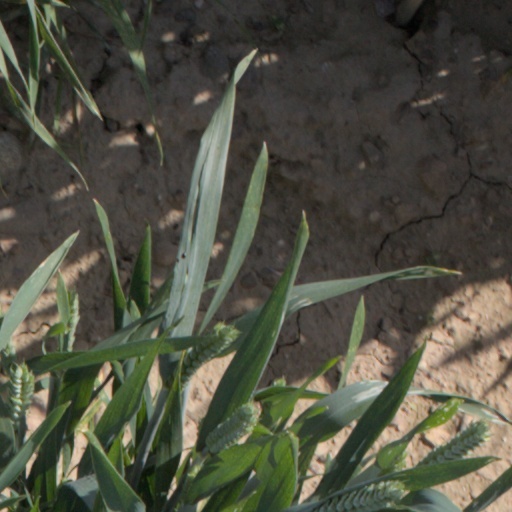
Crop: wheat